Hemolytic jaundice

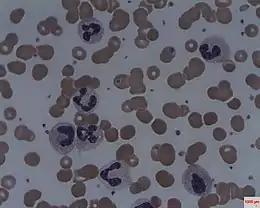
Blood smear of a patient with Thrombotic Thrombocytopenic Purpura (TTP). Notice that some red blood cells are nucleated. This is a characteristic finding in such blood smears.

The above list is not exhaustive, and rare causes of hemolysis such as Bartonella infection, hemolysis due to transfusion reactions, and microangiopathic hemolytic anemia should be suspected when symptoms specific to those causes manifest.